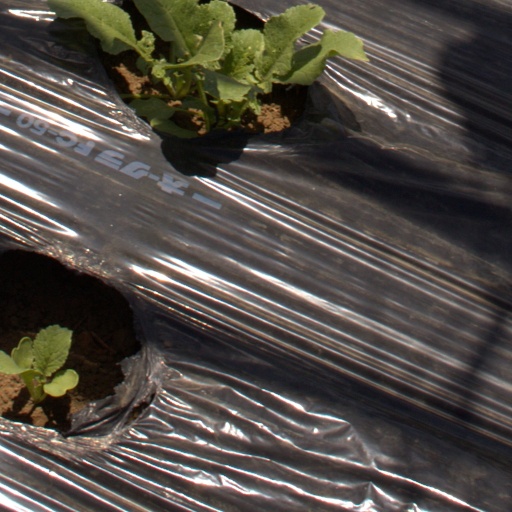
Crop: Jerusalem artichoke